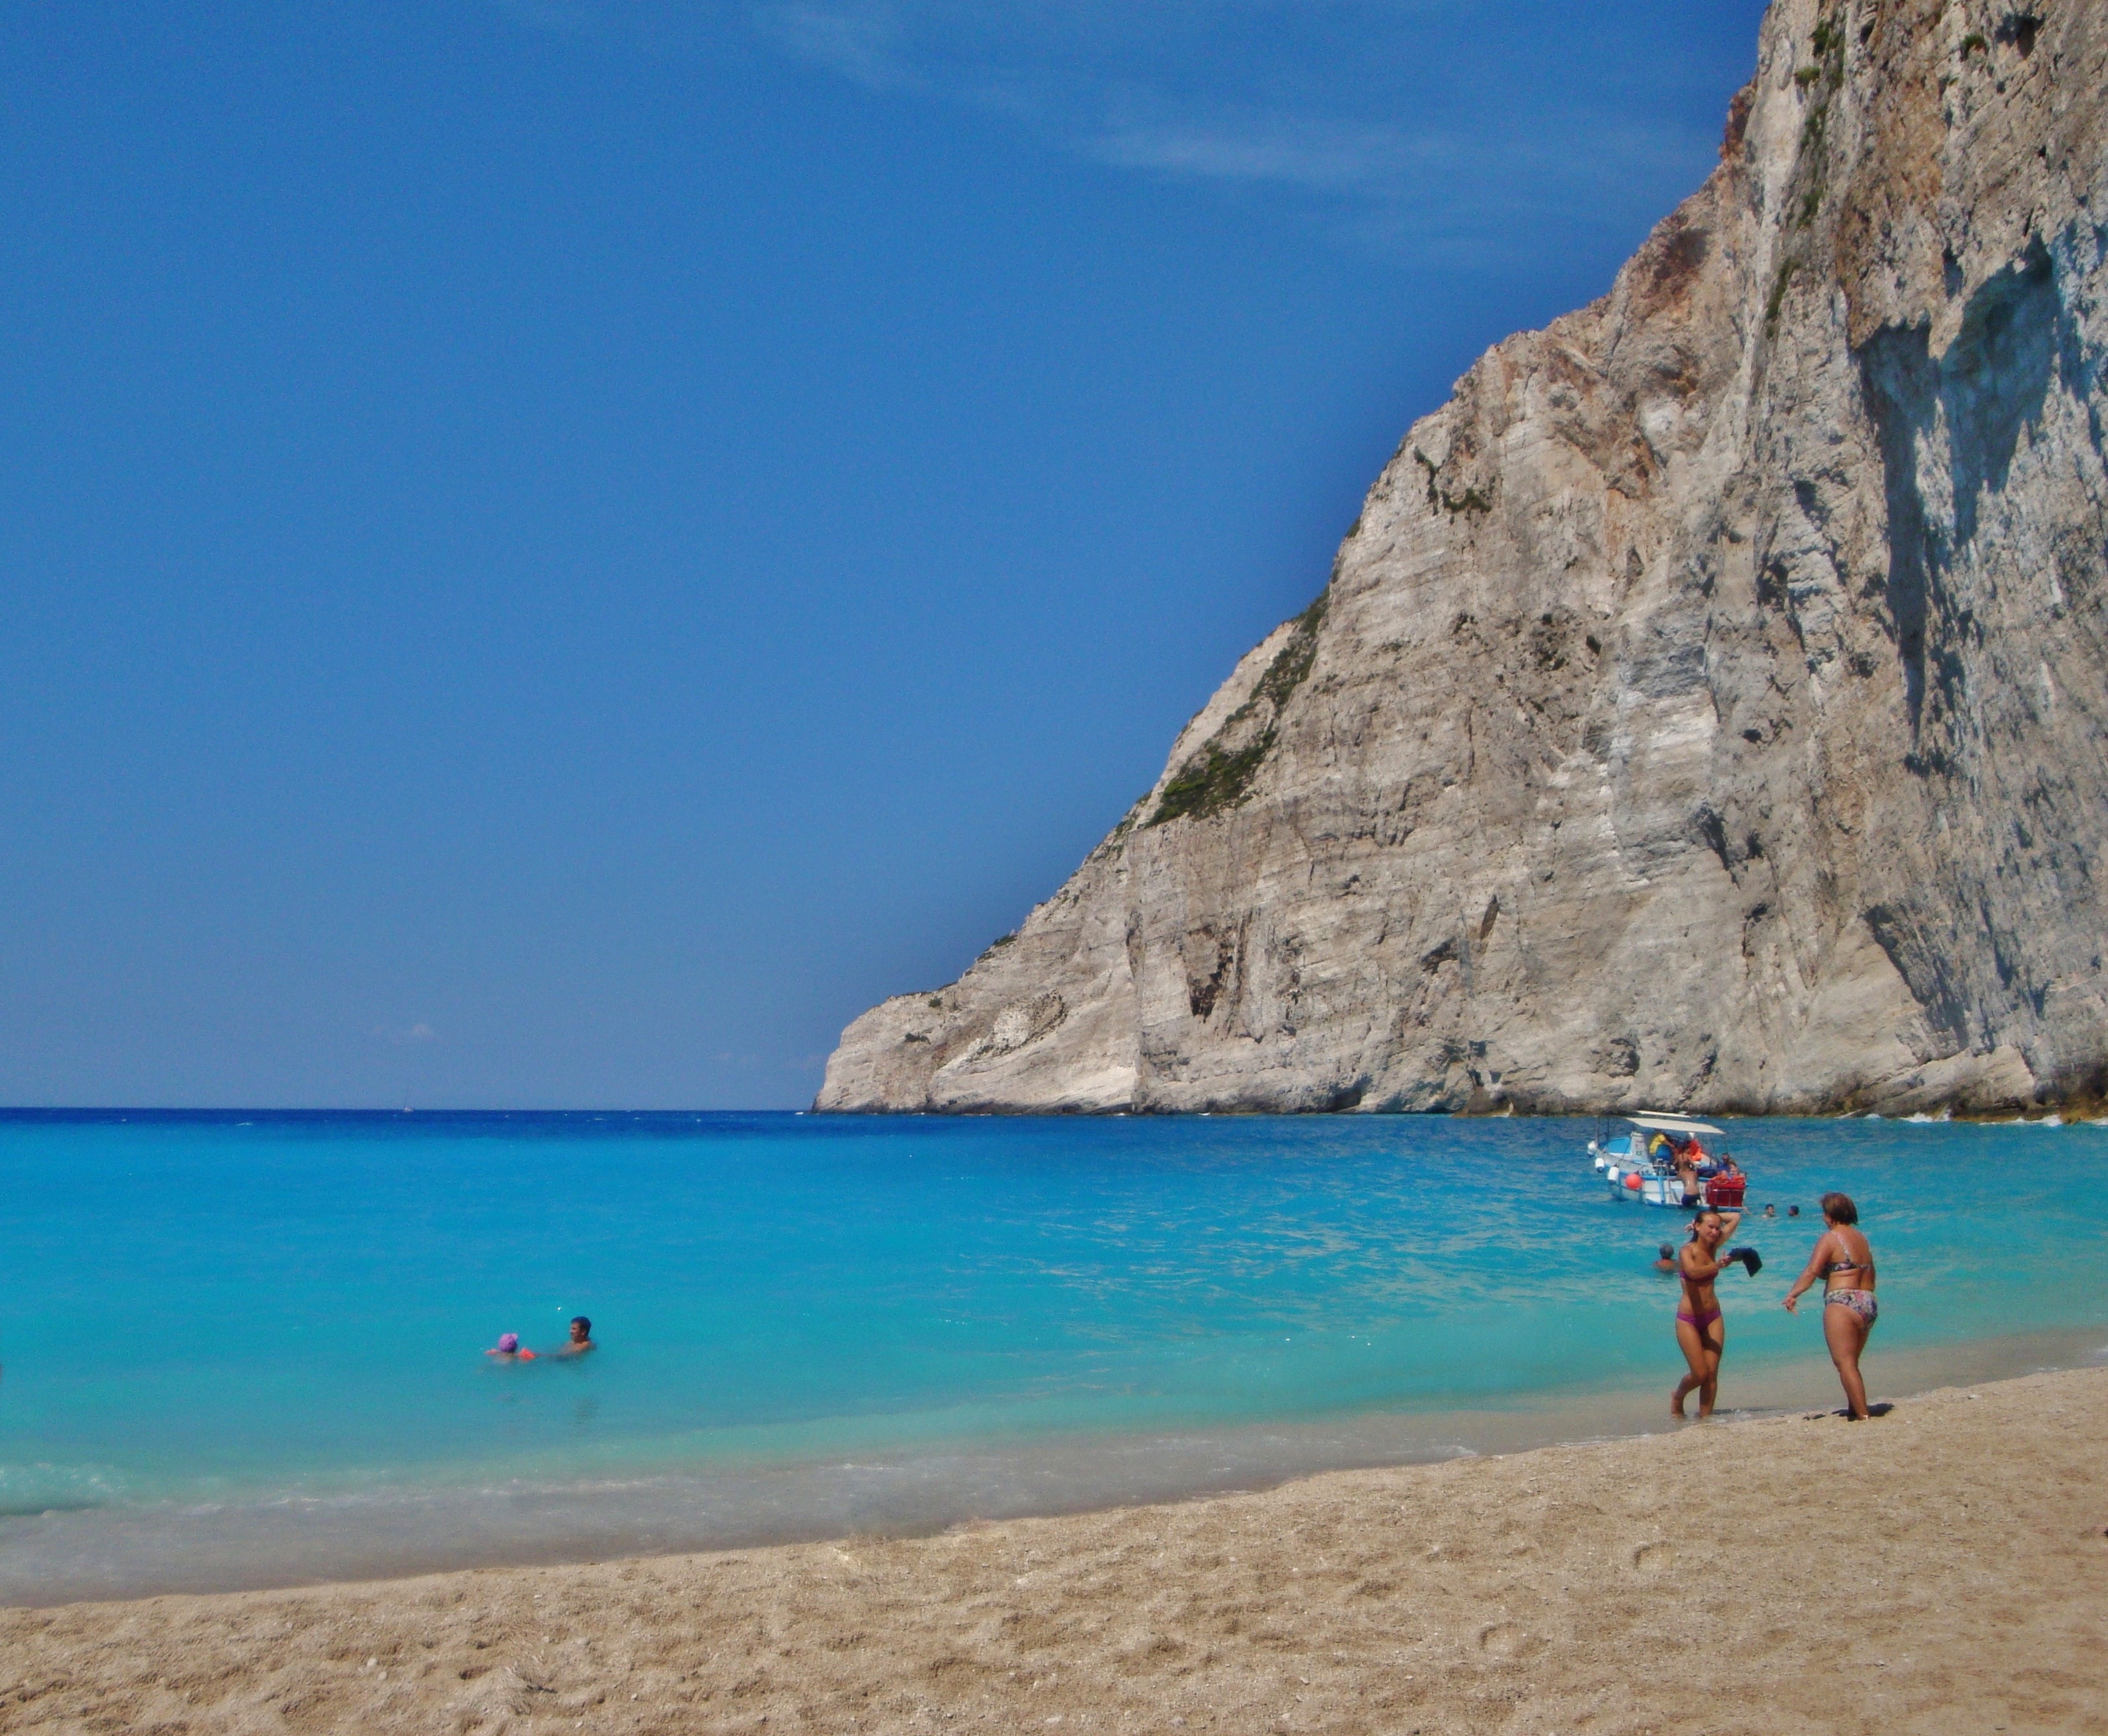
beach, sea, coast, sand, ocean, shore, summer, vacation, cliff, bay, island, terrain, body of water, rocks, holidays, cape, islet, zakynthos, landform, navagio beach